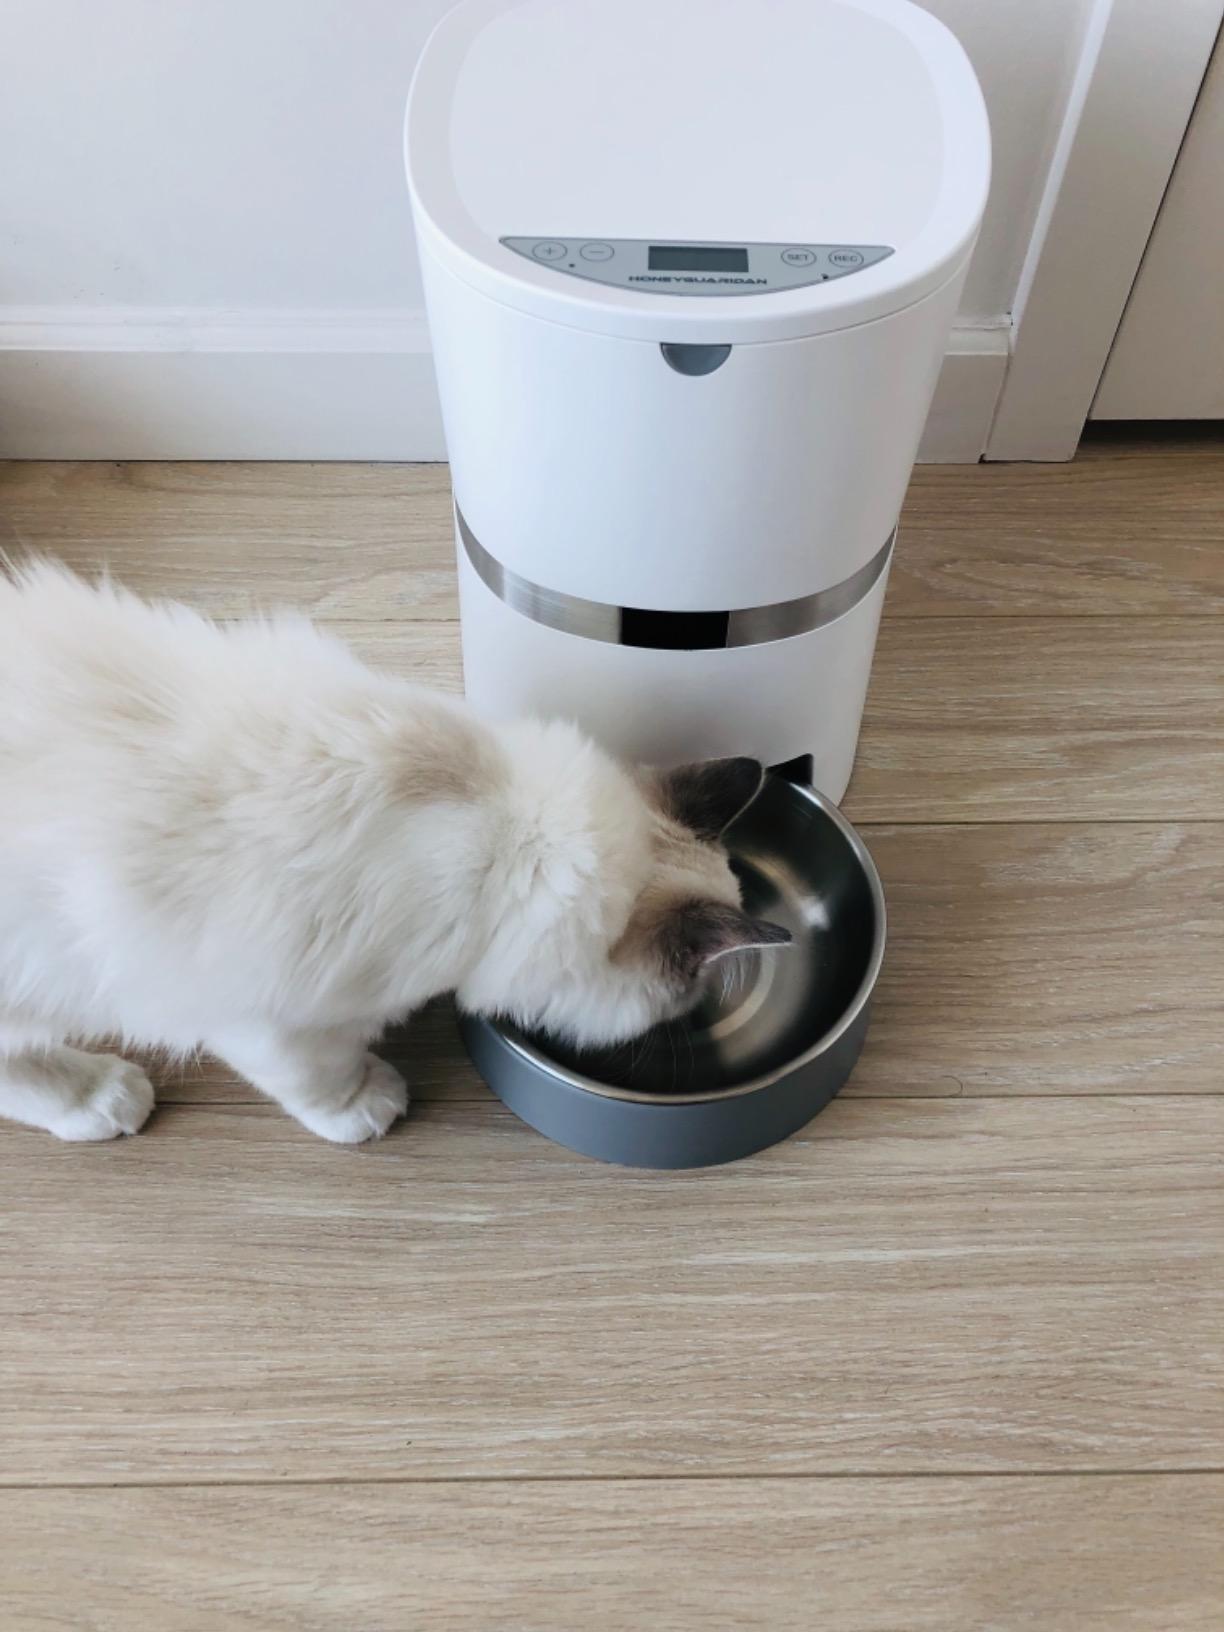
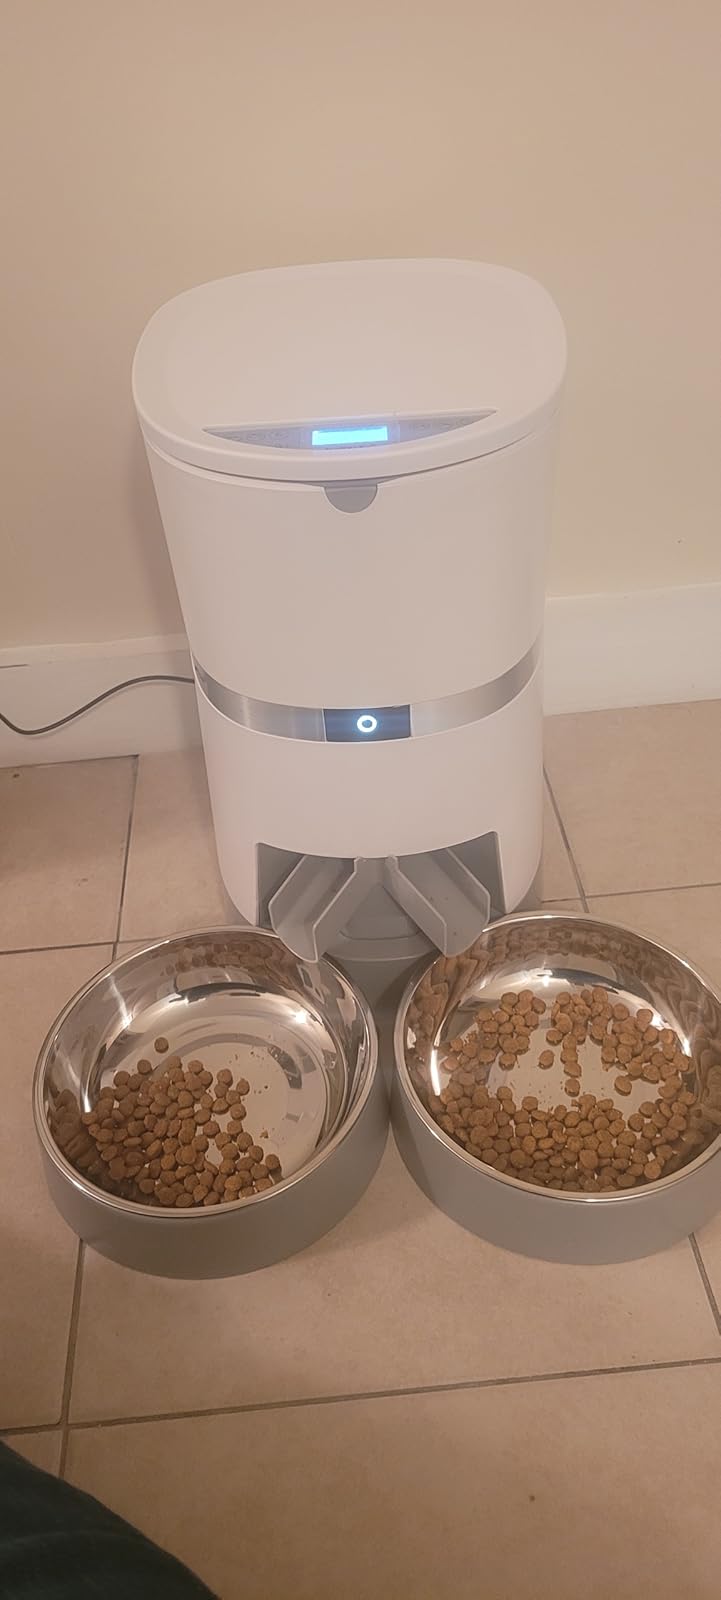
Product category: items_feeder
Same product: no